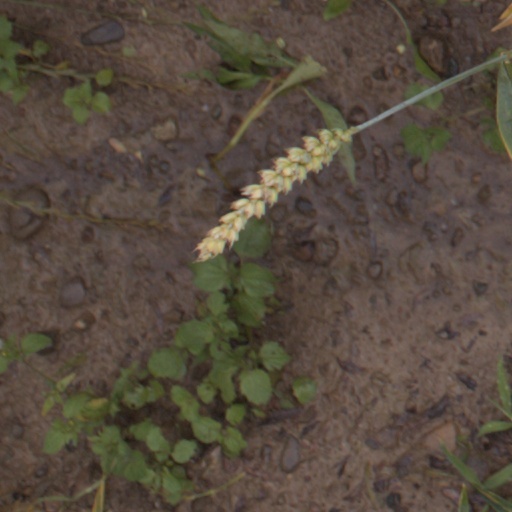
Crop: wheat